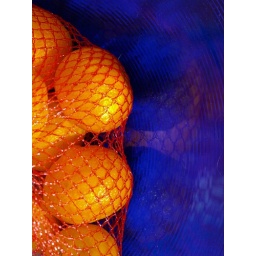
Oranges in a blue bowl